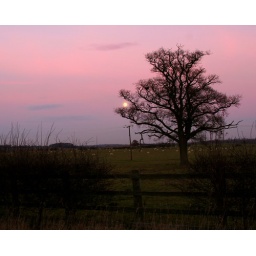
The sky was pink when the full moon was grasped by the aging tree :))